Employees Retirement System of Texas

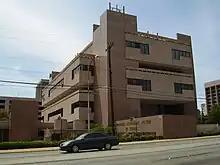
Employees Retirement System of Texas

Employees Retirement System of Texas (ERS) is an agency of the Texas state government.